Granulation

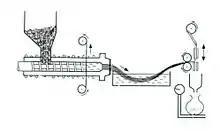
Plastic granulation and pelletizing line; extrusion, cooling, and cutting

In plastic recycling, granulation is the process of shredding plastic objects to be recycled into flakes or pellets, suitable for later reuse in plastics extrusion. In the first stage, plastic objects to be recycled are fed to an electric motor-powered cutting chamber, which continually cuts the material using one of several types of cutting systems. Some systems use a scissor-like cutting motion, chevron or V-type rotor helical rotor or fly knives. The material is ground into all the smaller flakes until they became fine enough to fall through a mesh screen. In wet-granulation lines, water is continually sprayed in the cutting chamber to remove the debris and impurities, and acts as a lubricant of the steel blades; in dry-granulation lines, water is not present, but such technology generally produces output of lower quality than the wet technology. While the process is relatively simple, it must be carefully parametrized, as the high temperatures resulting from friction can damage the material and affect its plasticity. Regular maintenance and sharpening of the scissor blades are essential, as well as close monitoring of the process due to potential clogging and jamming.